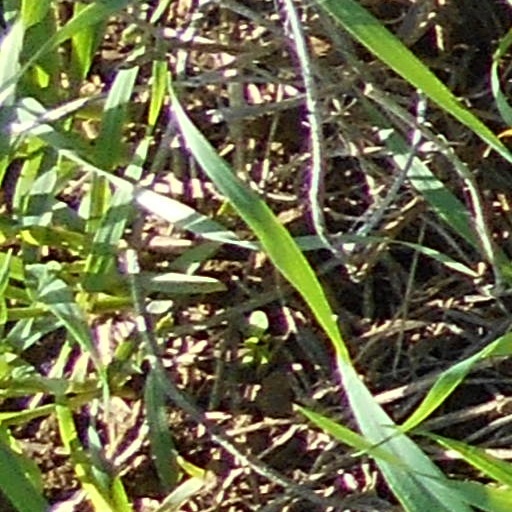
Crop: wheat